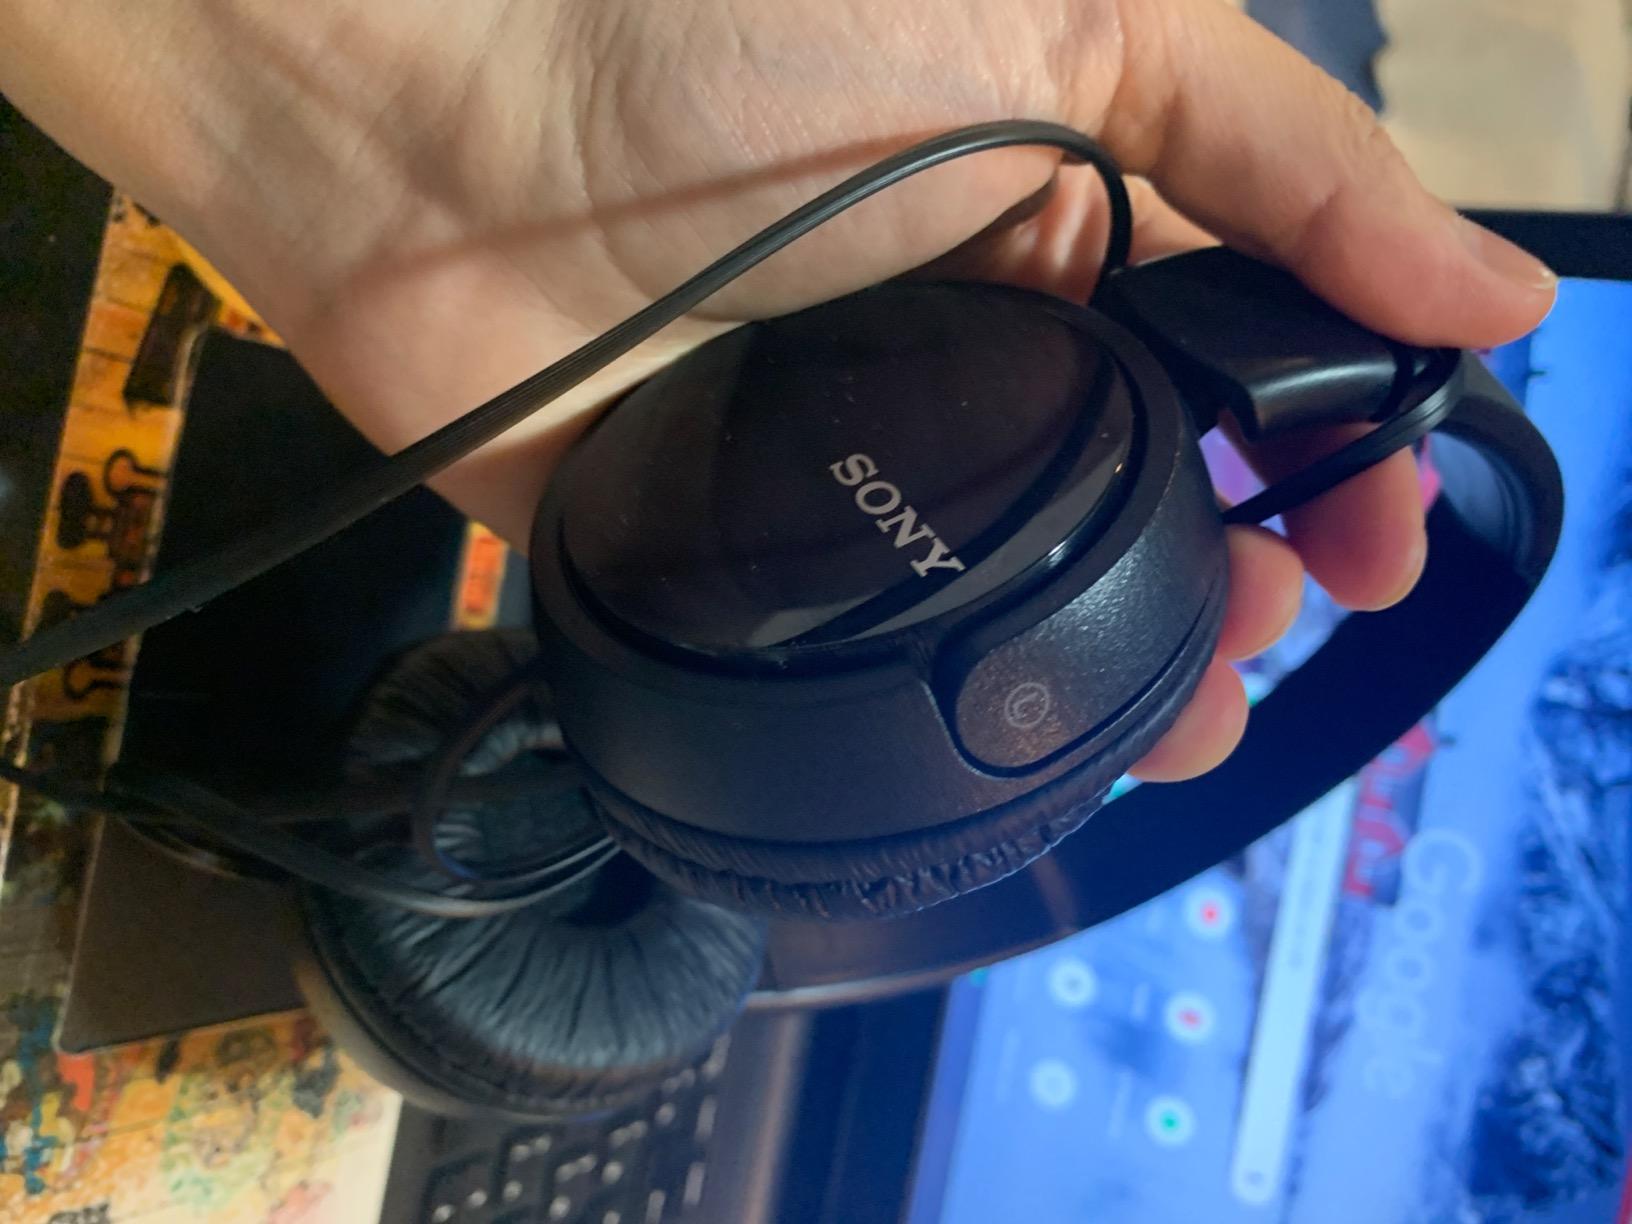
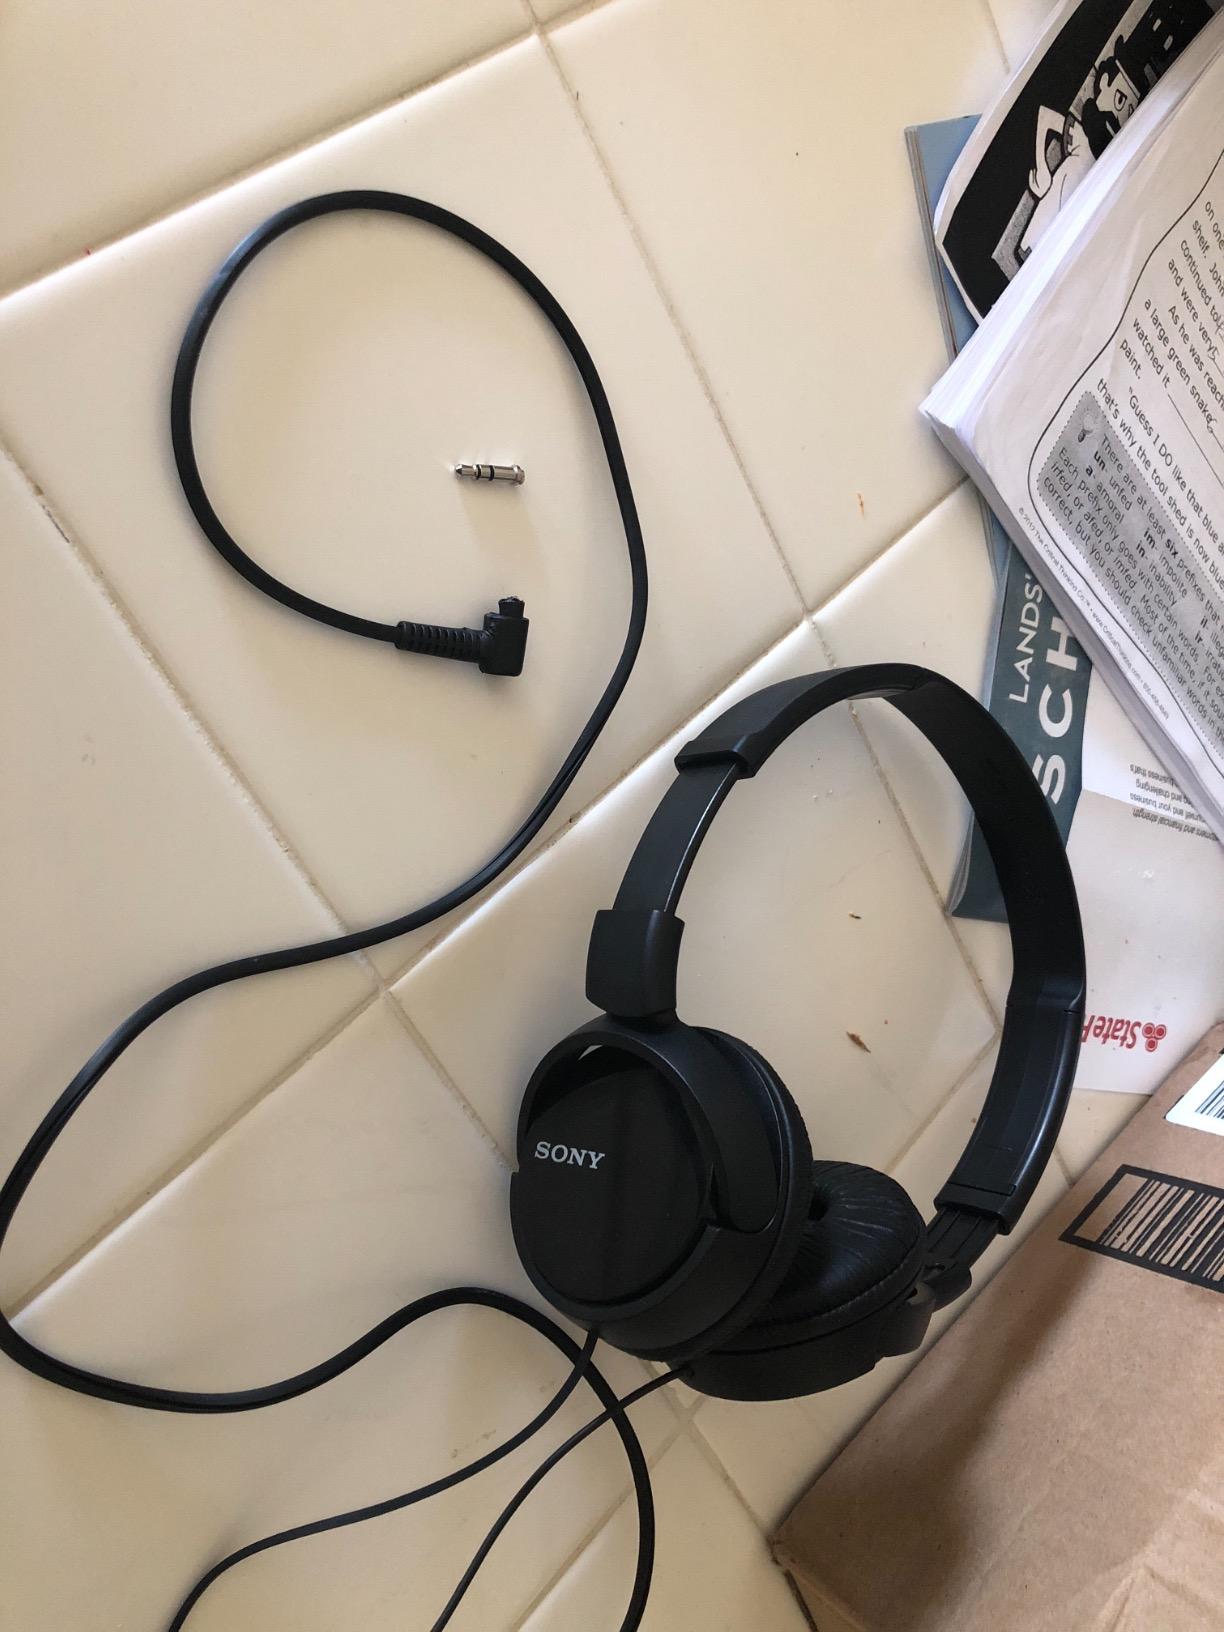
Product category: headphones
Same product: yes